Gamkaskloof

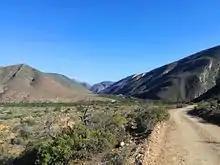
View towards Gamka river, from the bottom of the valley at Die Hel

The only formal road by which the Gamkaskloof can be accessed drops very steeply for almost 579 metres (633 yards) before reaching the valley settlement. It is believed that the name "Die Hel" was derived from the Afrikaans word "helling" or "hel", meaning a steep dip or incline. However, this is subject to debate and several folk toponyms and explanations have evolved. One popular story is that an animal inspector named Piet Botha visited the valley in the 1940s, using a particularly difficult route known as "Die Leer" on Kleinberg, and subsequently described the experience as "hell".